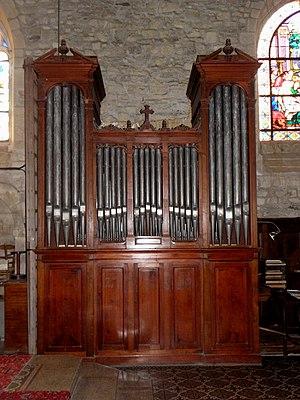
Orgue de l'église Saint-Pierre de Visseiche (35).
L'église Saint-Pierre est une église catholique située à Visseiche, en France.